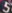
Number: 5